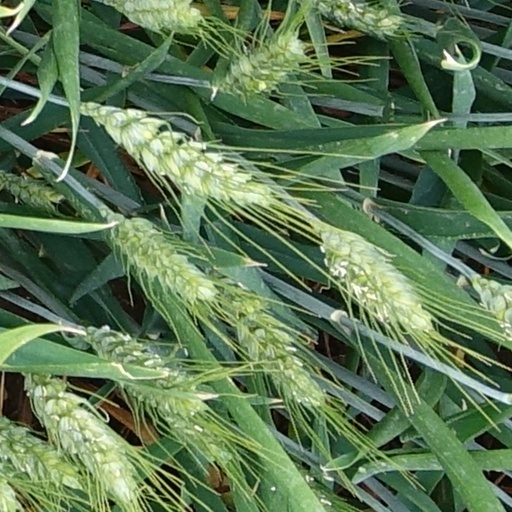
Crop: wheat